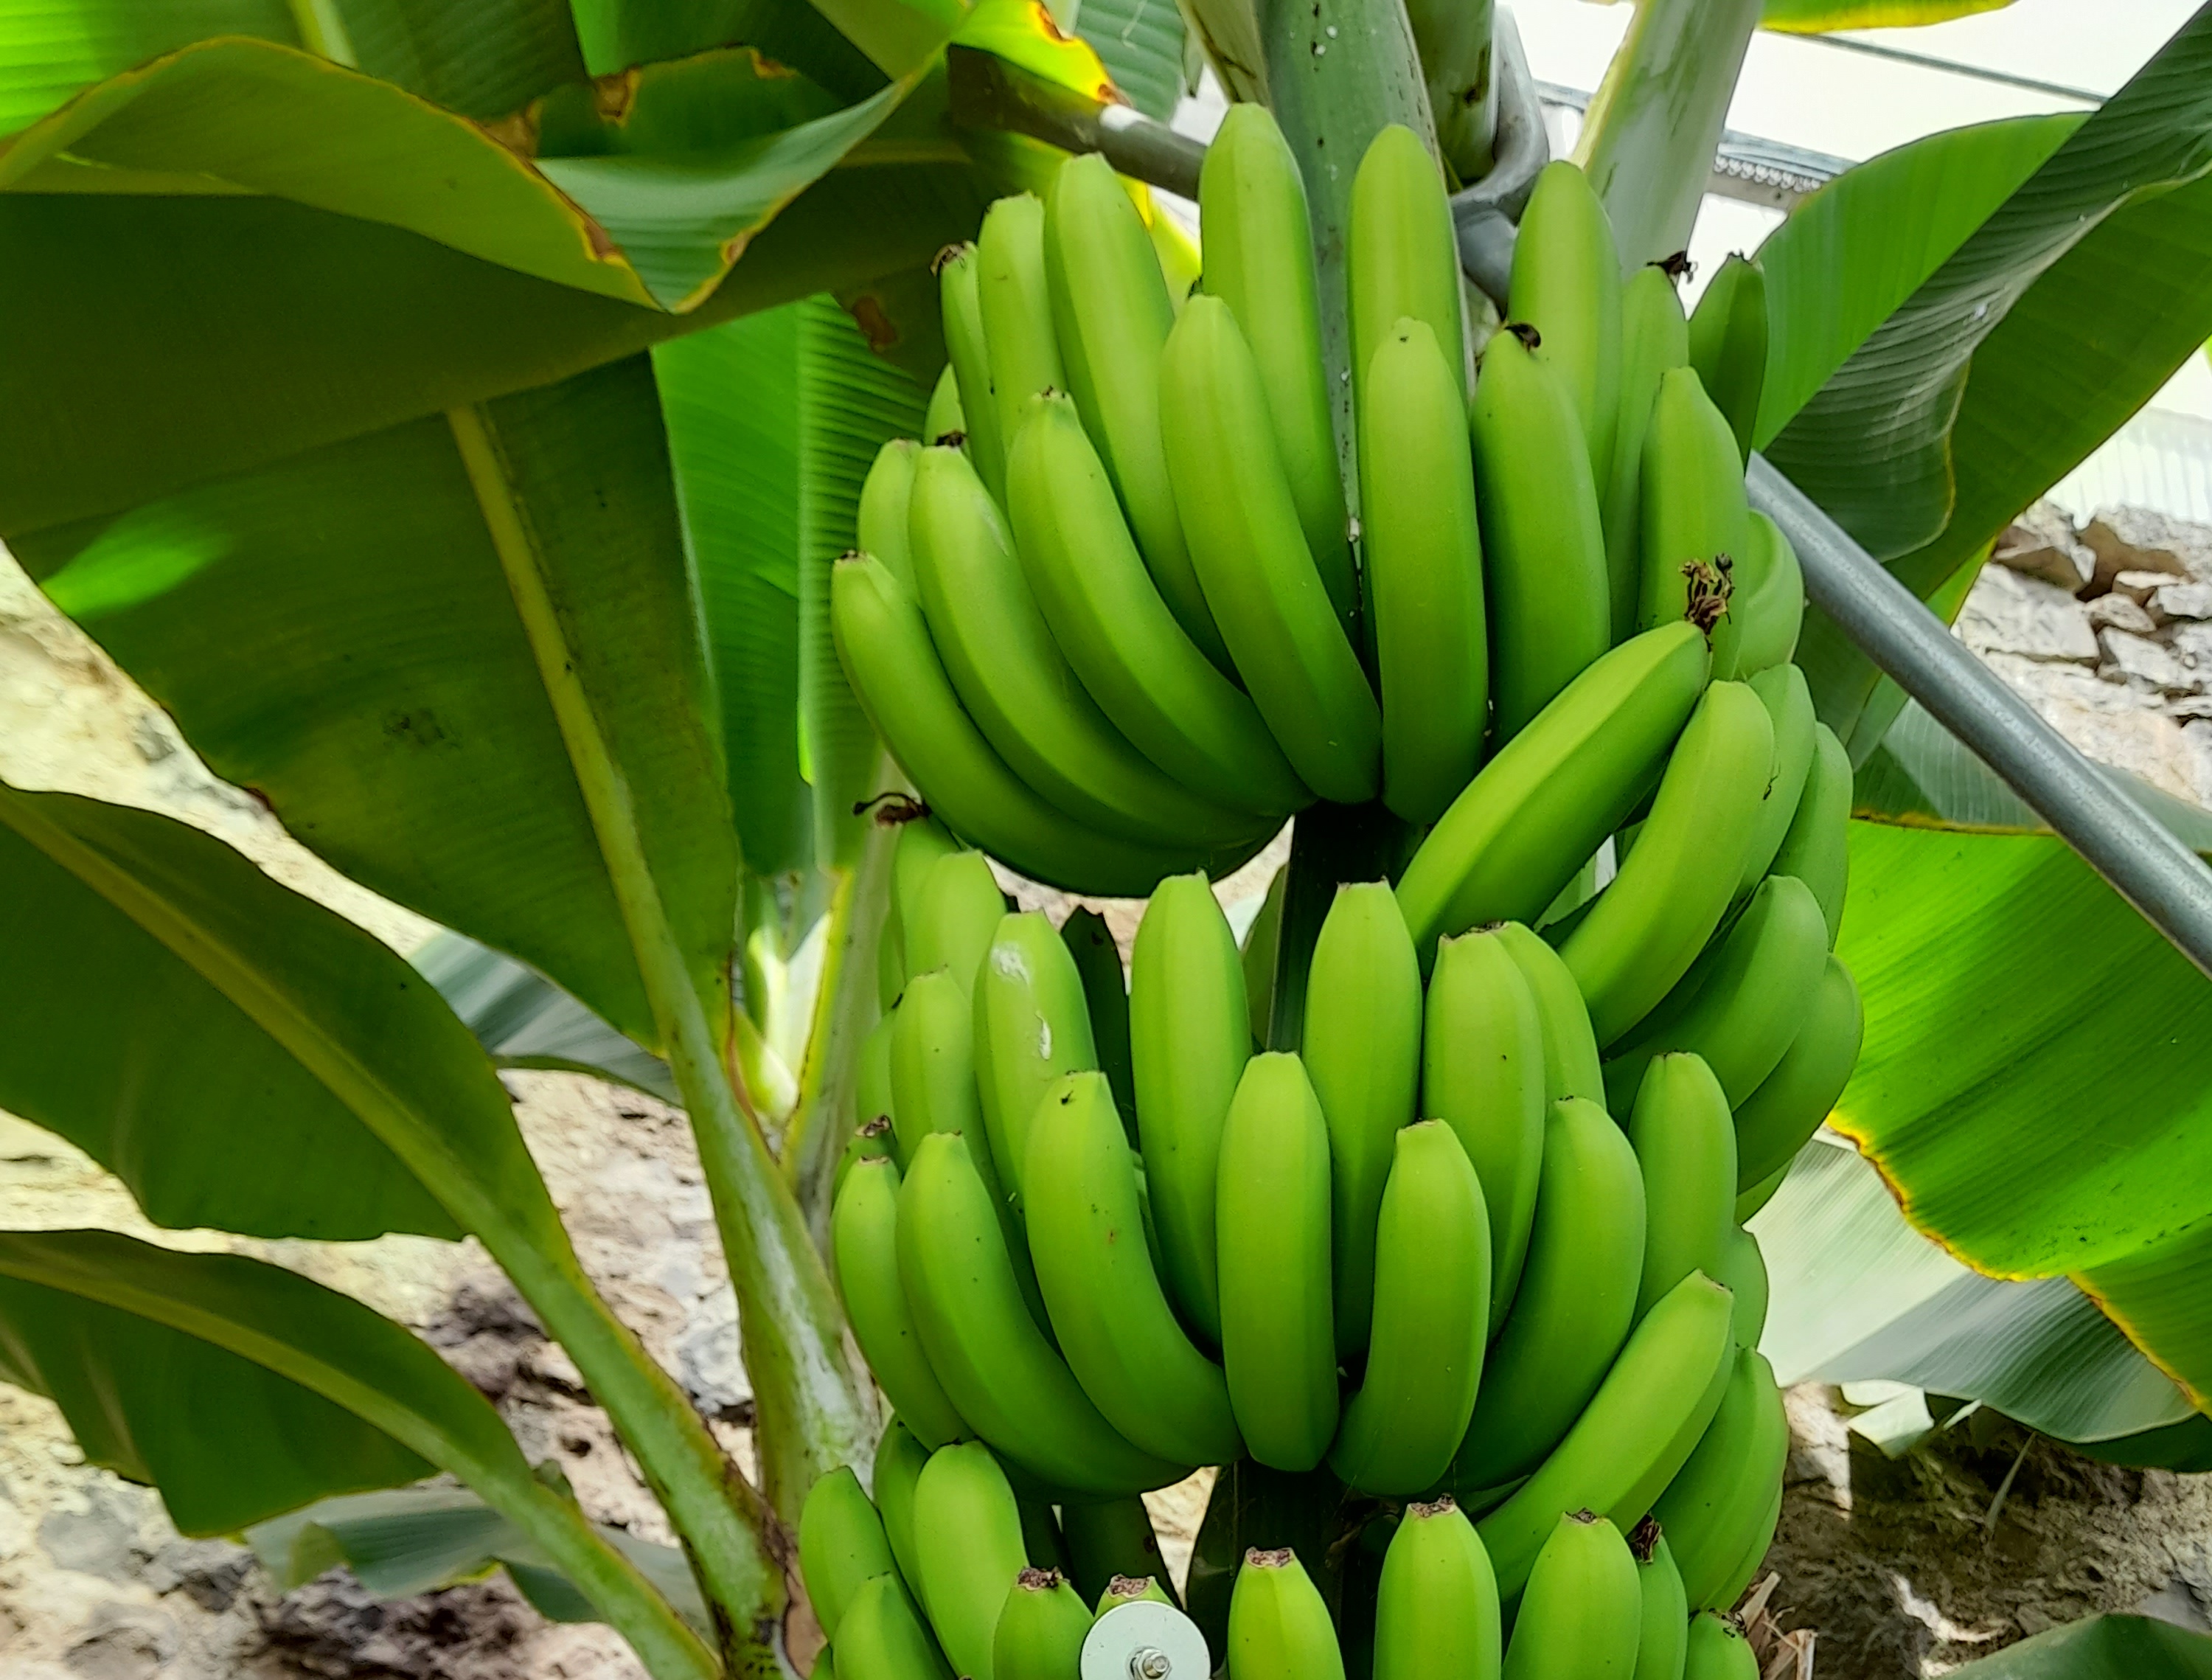
Label: Cut